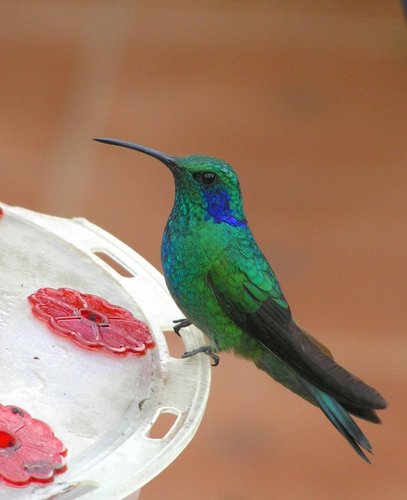
this small green bird with a thin curved bill has a blue patch by its eyes.
this tiny bird is mostly iridescent green with blue cheek patches, and black secondaries.
this bird has a green crown, a long and pointed bill, and a blue breast.
a small colorful green and blue bird with flat black tail and long pointed beak.
this tiny bird has a green iridescent body with black wings and tiny needle like bill.
this bird is green with black and blue and has a long, pointy beak.
a brigtly colored green and blue bird with black wings and long, narrow bill.
this bird has wings that are green and has a blue chest
this is a small green bird with black wings, blue cheek, long black bill.
the bright green bird has a very long, thin black beak, a bright blue cheek patch and black secondaries on its wings.
Species: Green Violetear